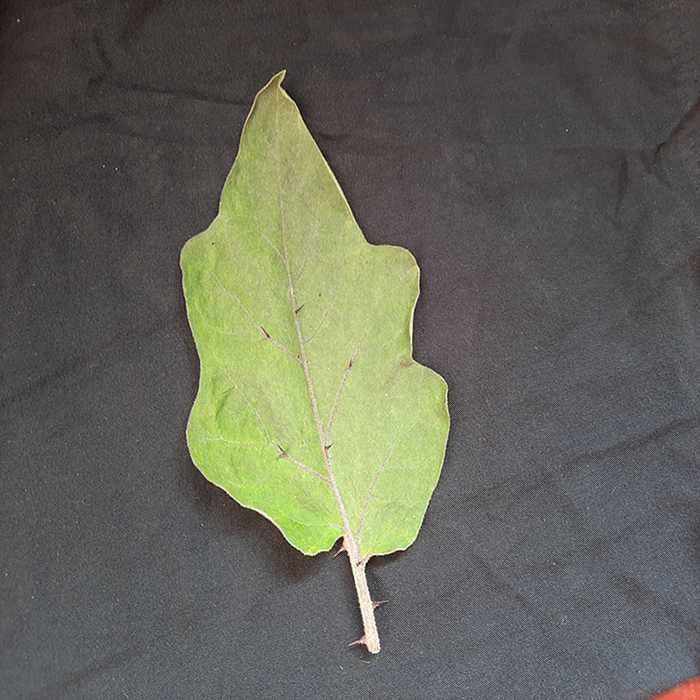
Plant: Eggplant
Label: Eggplant fresh leaf